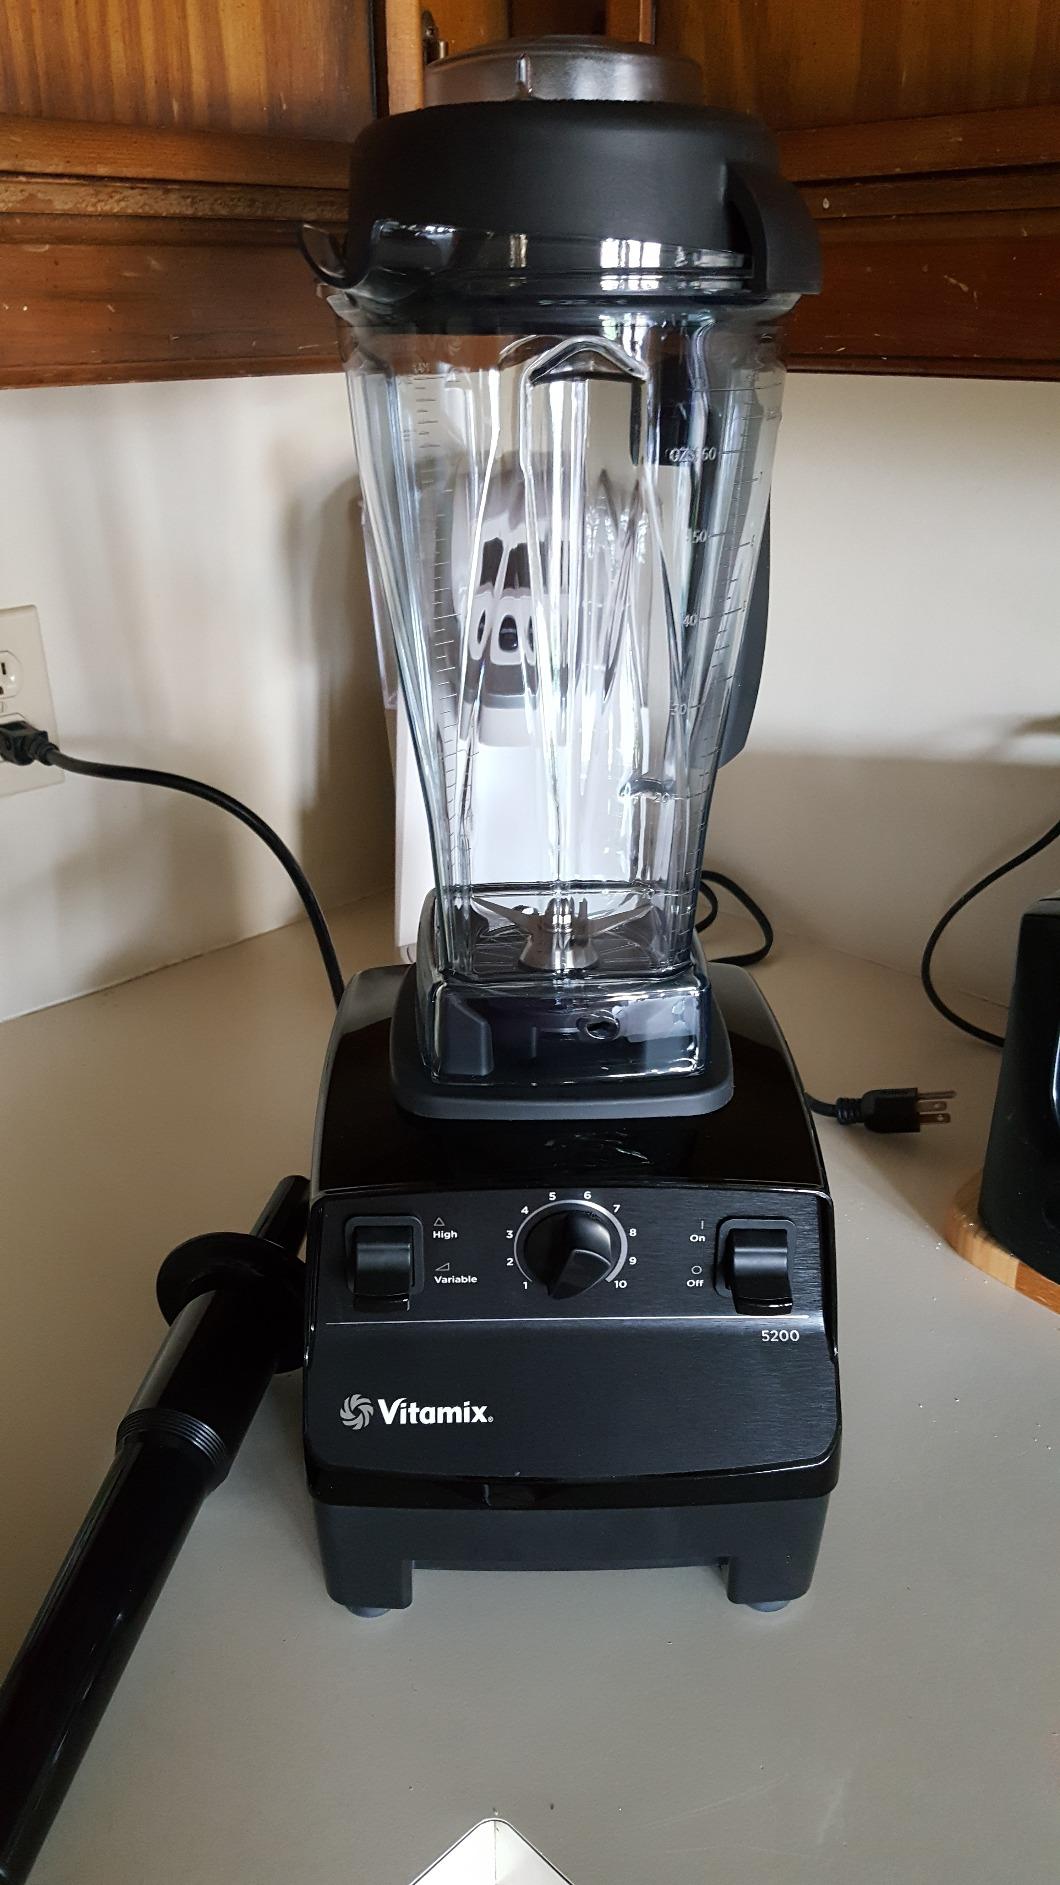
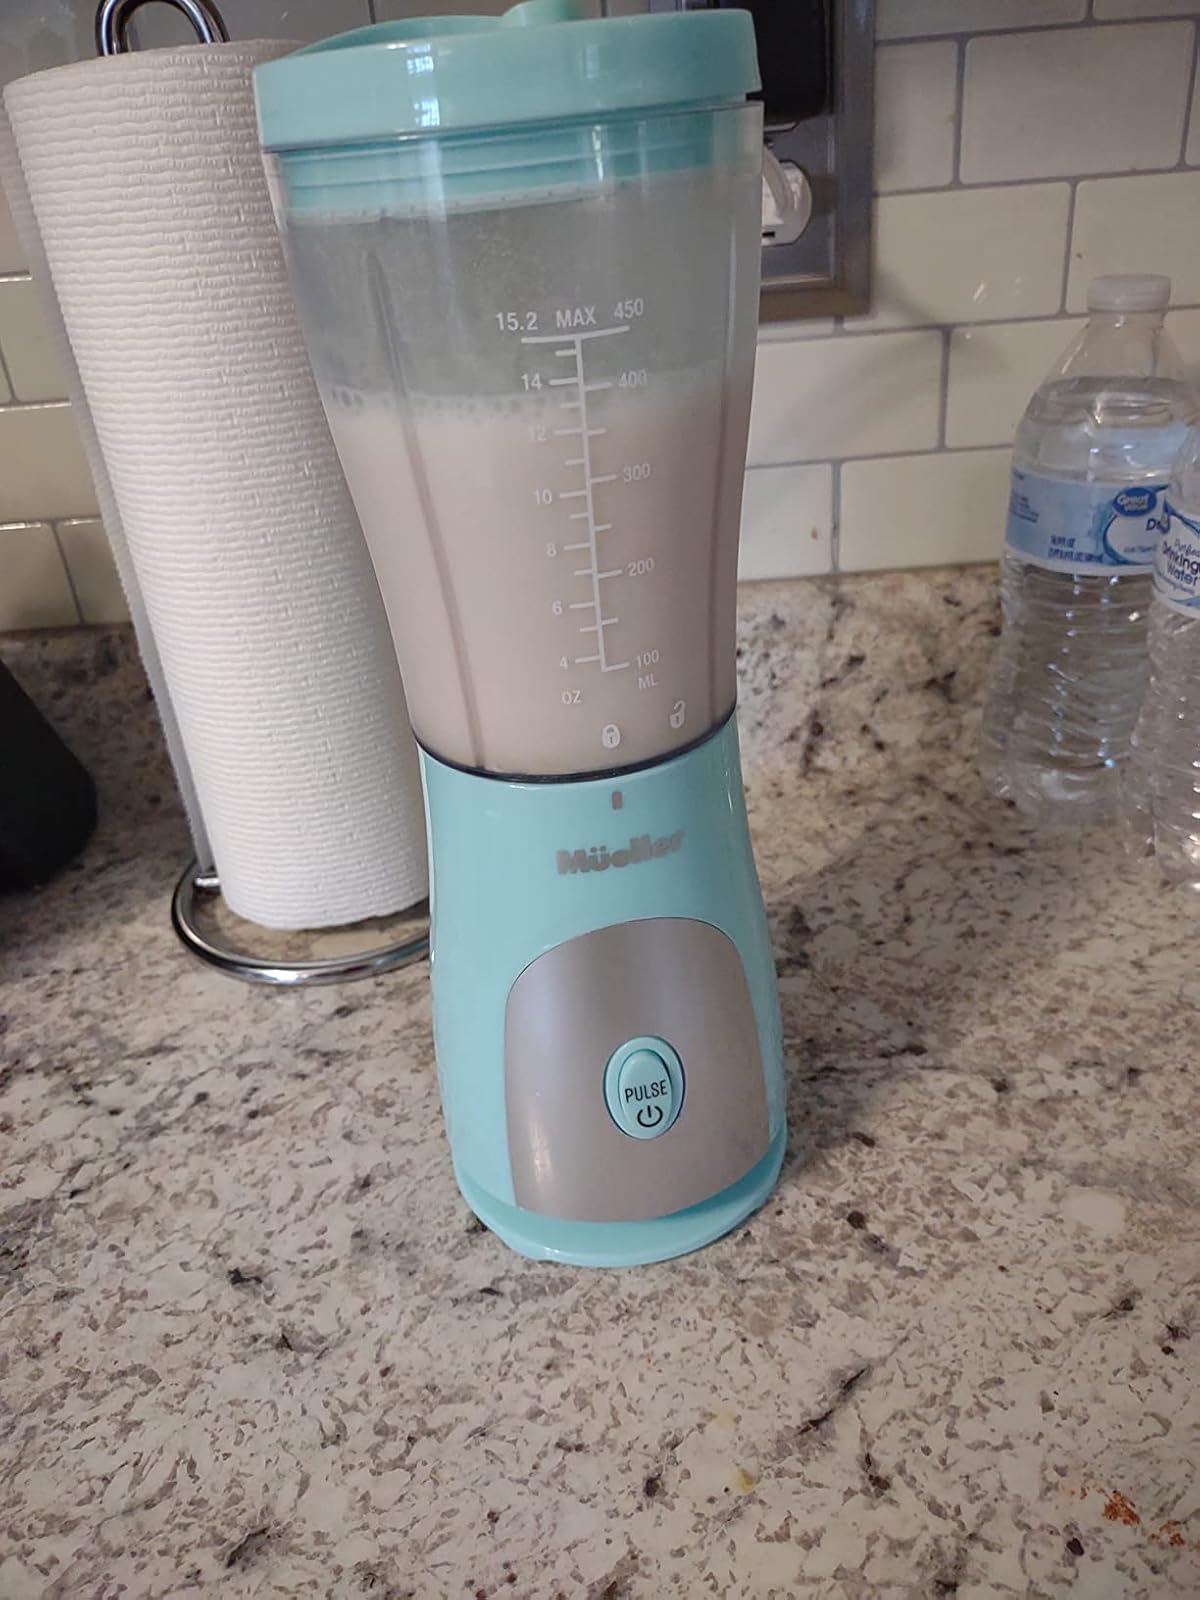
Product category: items_blender
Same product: no